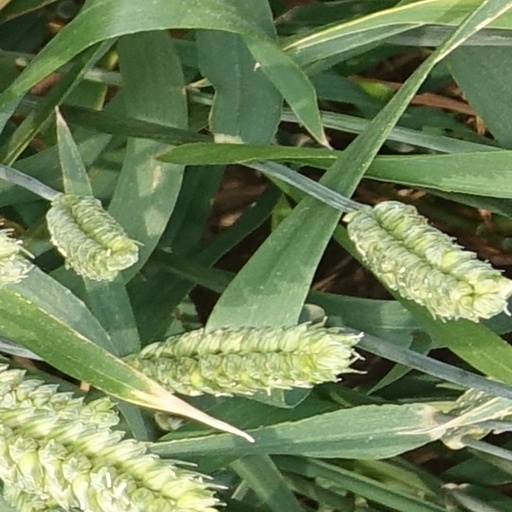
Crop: wheat